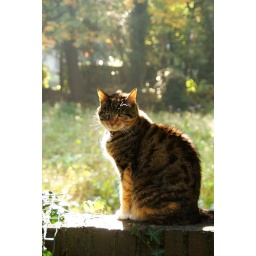
Our old fat cat sitting on our garden wall in Utrecht, the Netherlands